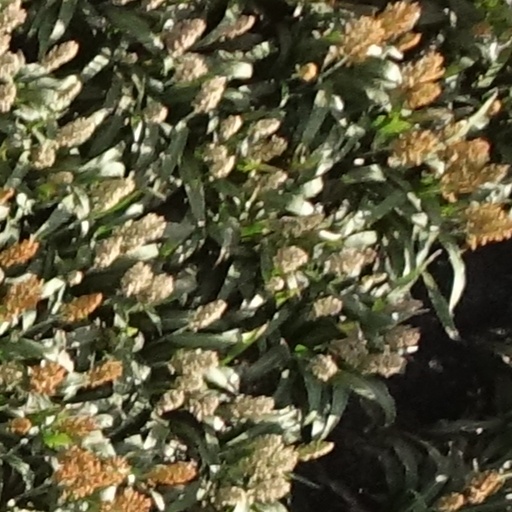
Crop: sorghum